39th Guards Motor Rifle Division

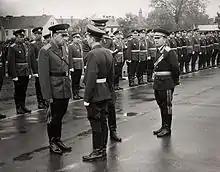
Parade of divisional soldiers, 1968

Following the victory at Stalingrad the remnants of the 62nd Army, including the 39th Guards, were placed in reserve and became the basis for the newly formed 8th Guards Army, receiving the honorific 'Guards' in honor of their heroic defense of Stalingrad. The army remained under the command of Lieutenant General Vasily Chuikov, its commander in Stalingrad. Through 1943 the 8th Guards Army fought across Ukraine, crossing the North Donets River, establishing a bridgehead south of Isyum and, in cooperation with adjacent armies, advanced on the Don Basin and ultimately liberated it. They fought across the Don, through Dnepropetrovsk, continuing to Zaporozhe, and participated in the fighting on the Zaporozhe bridgehead across the Dnepr river on 10–14 October.